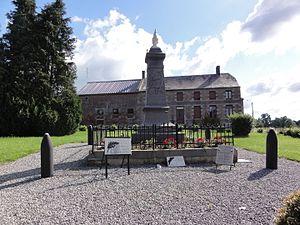
Taisnières-en-Thiérache (Nord, Fr) monument aux morts
Taisnières-en-Thiérache est une commune française située dans le département du Nord, en région Hauts-de-France.